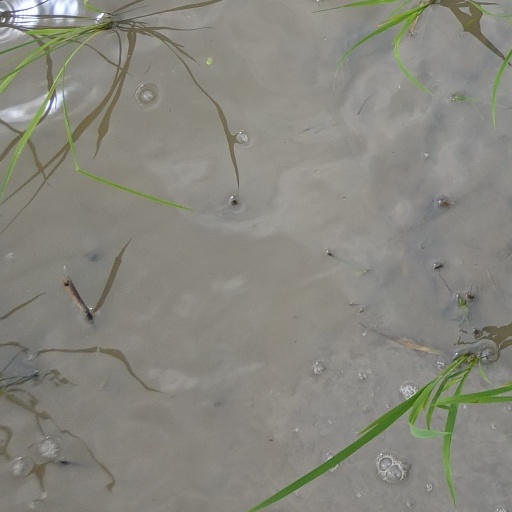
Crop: rice